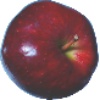
Label: red_delicious_apple